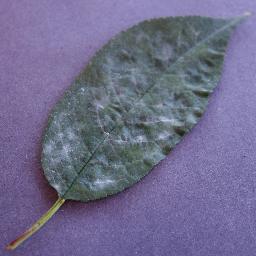
Label: Cherry___Powdery_mildew